Dartmoor pony

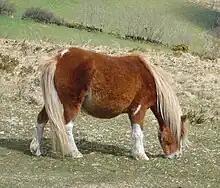
Dartmoor Hill pony on Dartmoor

Dartmoor Ponies are native to Britain, but are also seen in other parts of the world, including the US, Continental Europe, New Zealand, and Australia. They are often used as foundation breeding stock for the Riding Pony. The breed is a good size and temperament for a children's mount, but it can carry an adult. They are mainly used for hunting, trail riding, showing, jumping, dressage, and driving, as well as everyday riding.